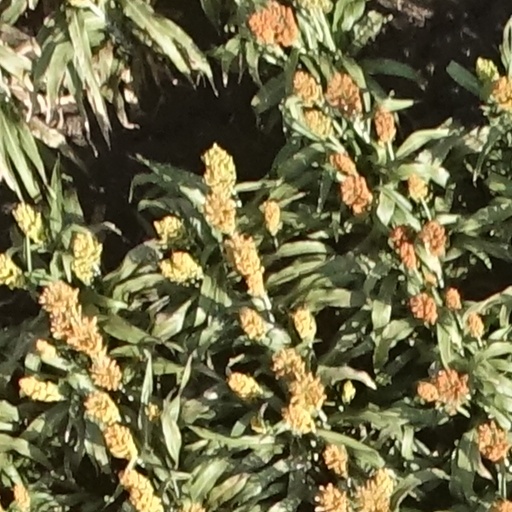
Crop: sorghum